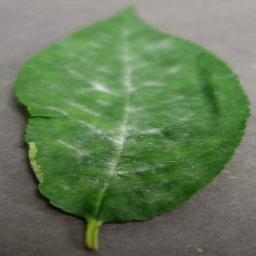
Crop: cherry
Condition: (including_sour)_powdery_mildew